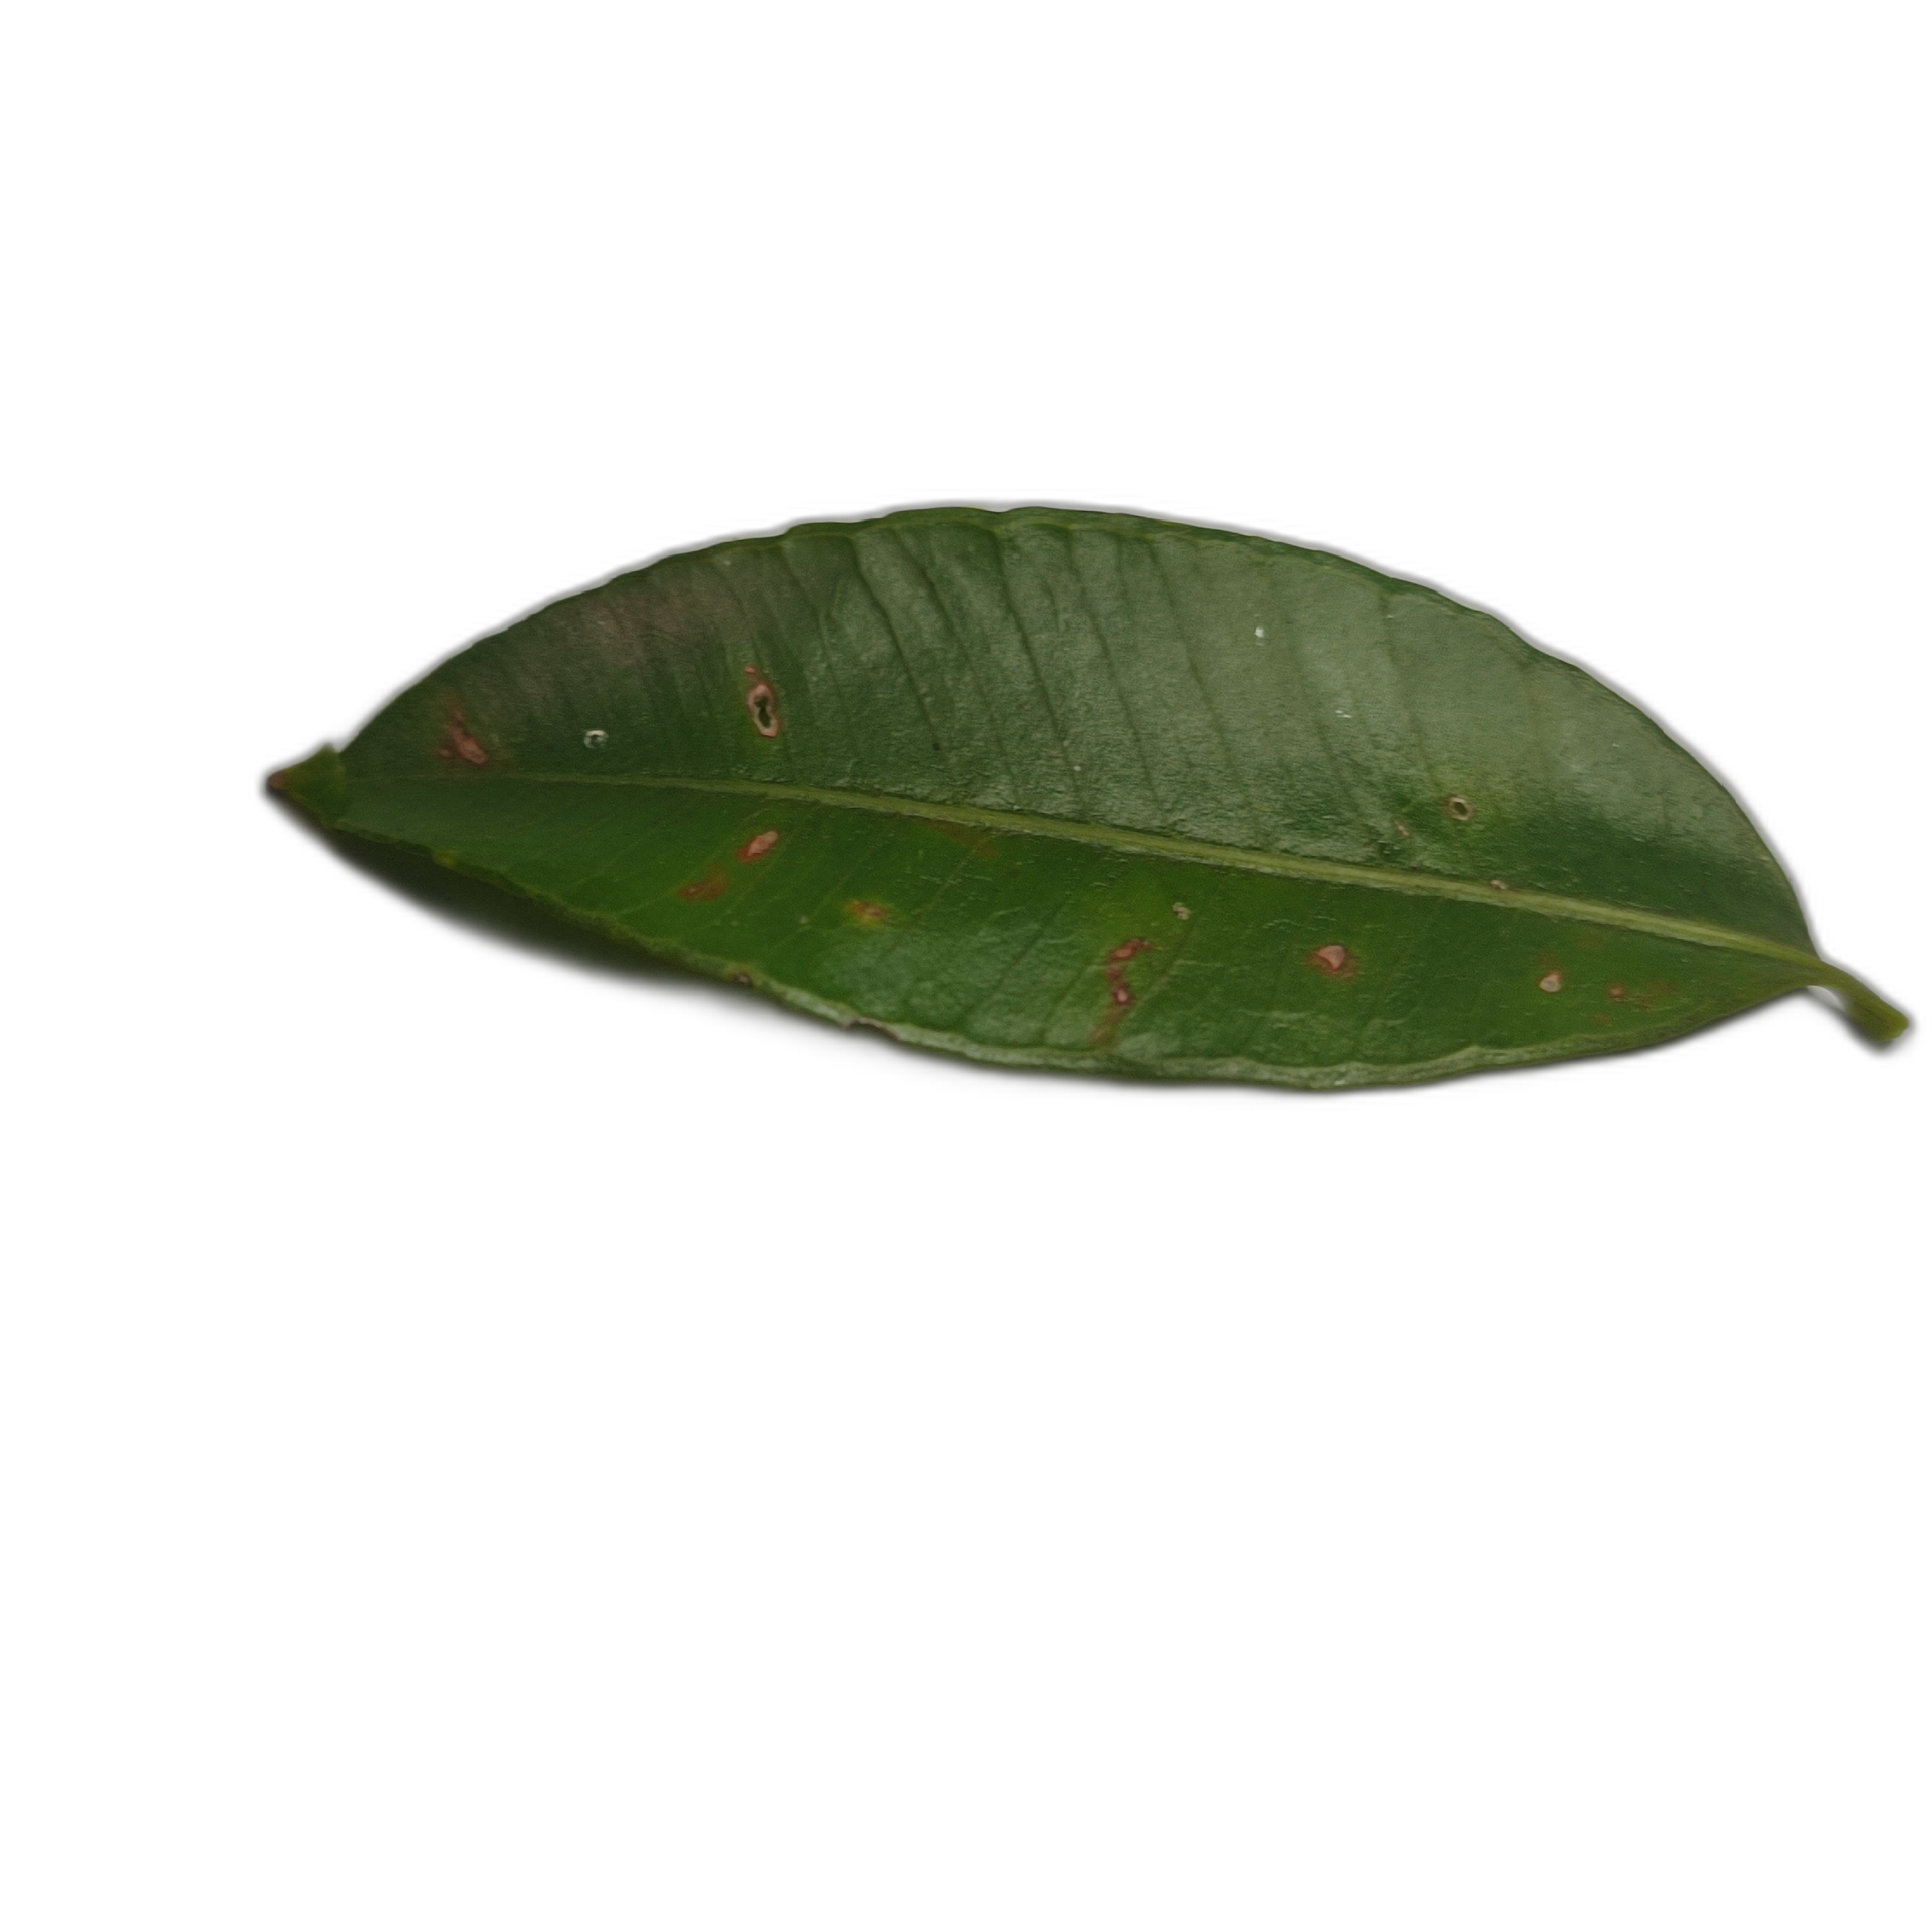
Label: healthy